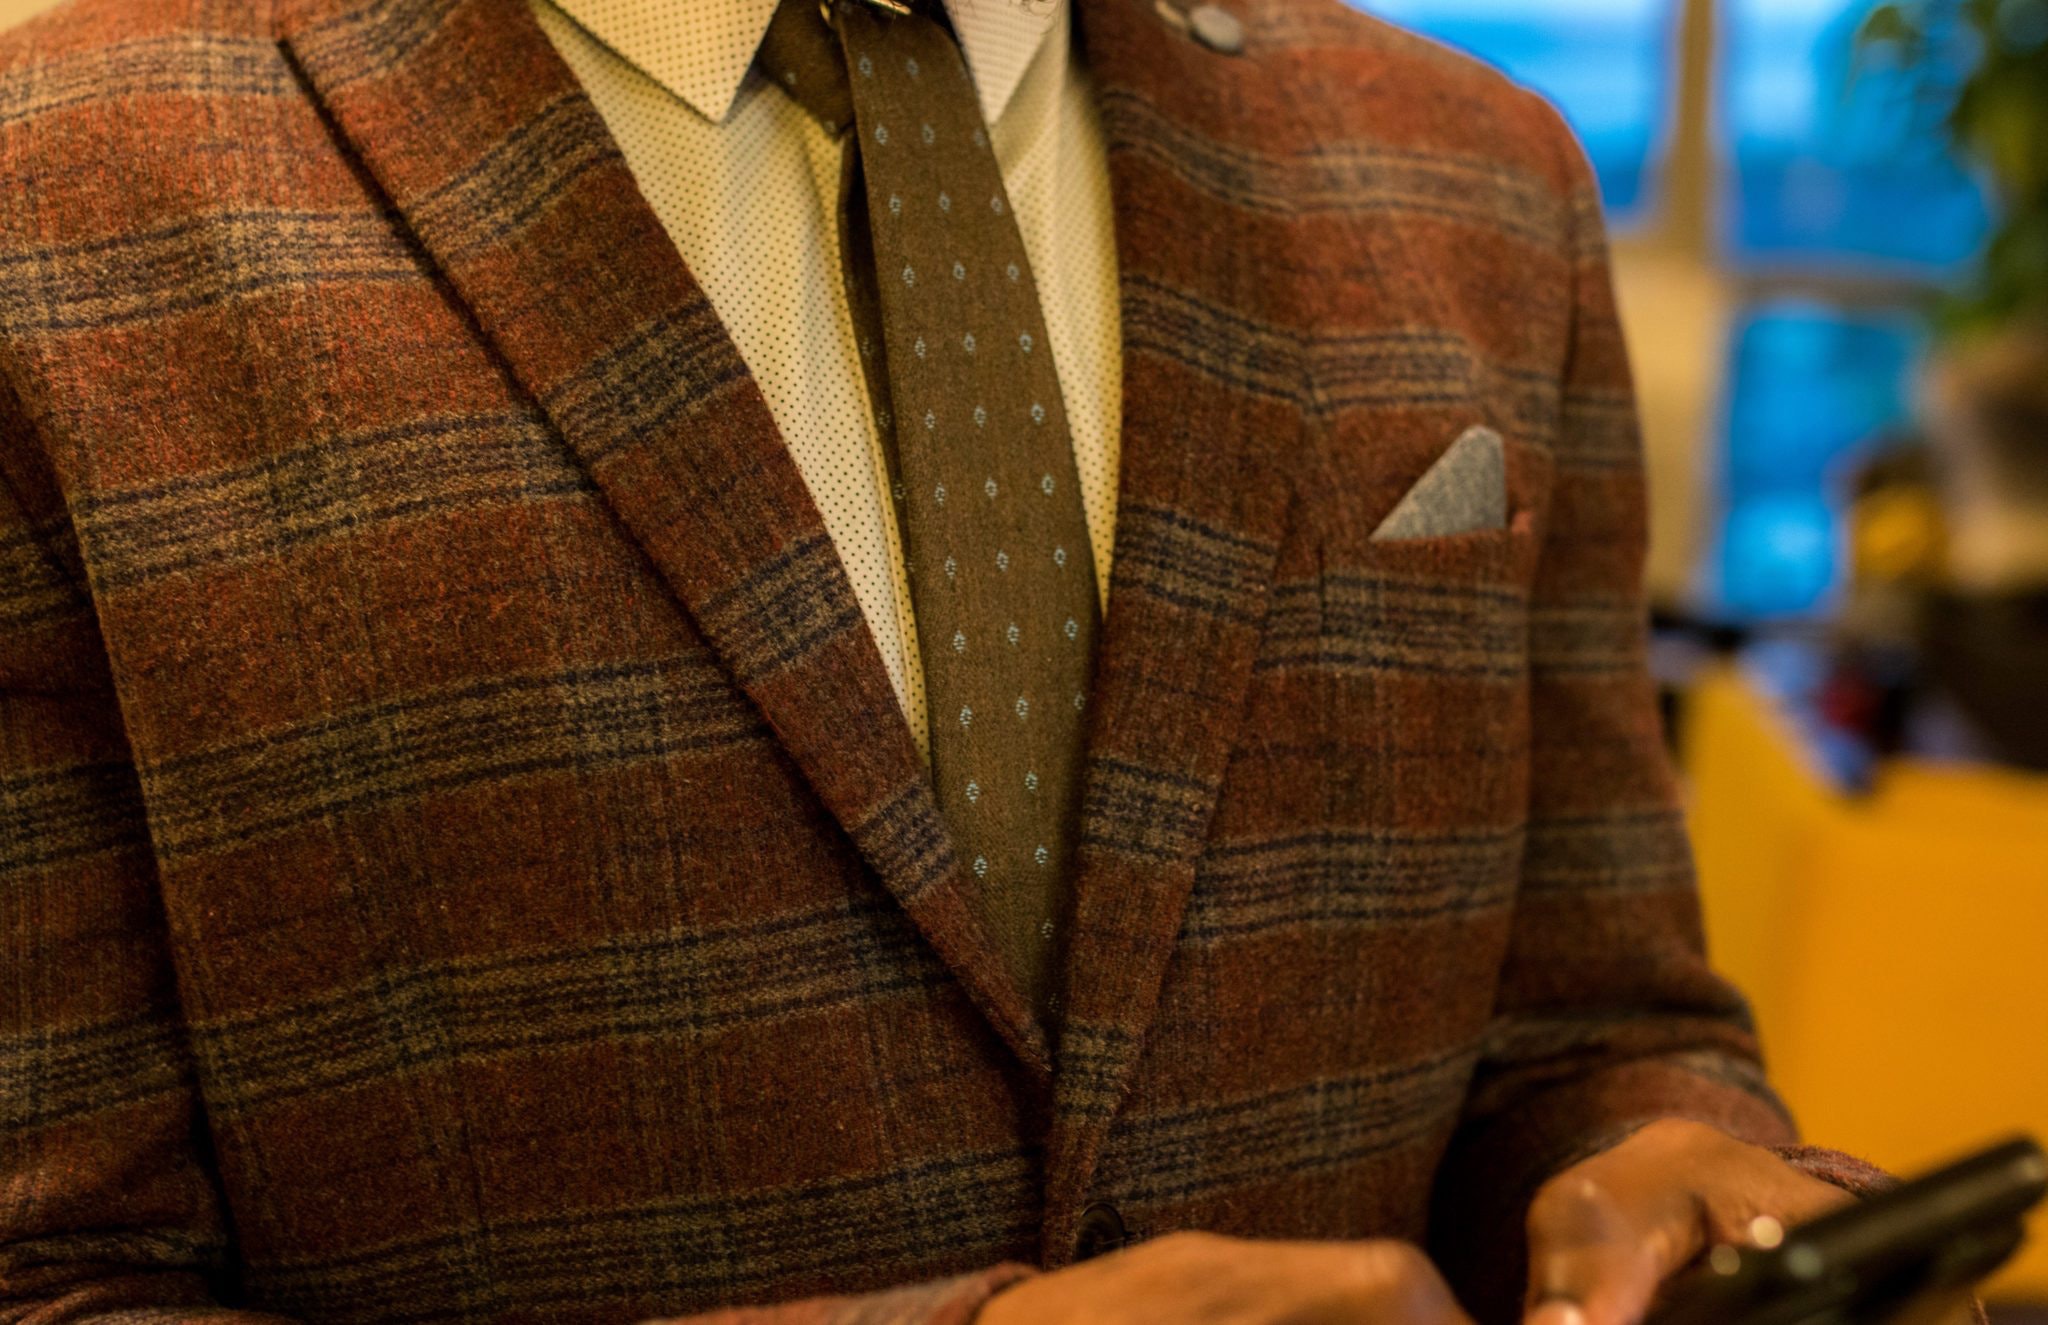
suit, plaid, outerwear, blazer, jacket, pattern, design, formal wear, top